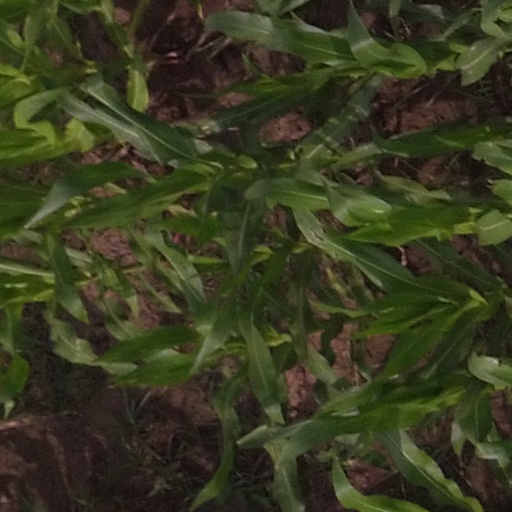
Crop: maize; corn